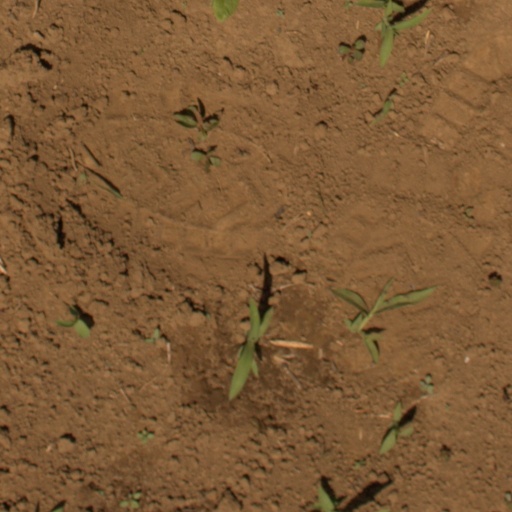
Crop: Jerusalem artichoke